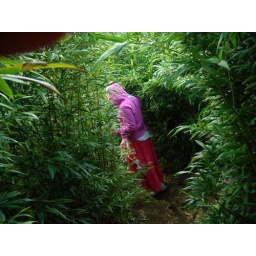
a mysterious person in the bamboo forest